Byzantine–Bulgarian war of 894–896

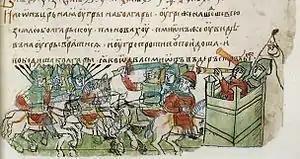
A depiction of a battle during the Byzantine–Bulgarian war of 894–896, "Radziwiłł Chronicle"

The war ended with a peace treaty which confirmed the Bulgarian domination on the Balkans, restored the status of Bulgaria as a most favoured nation, abolished the commercial restrictions and obliged the Byzantine Empire to pay annual tribute. Under the treaty, the Byzantines also ceded an area between the Black Sea and Strandzha to Bulgaria. In exchange, the Bulgarians released the captured Byzantine soldiers and civilians, who were allegedly 120,000. The peace treaty remained in force until Leo VI's death in 912 although Simeon I did violate it following the Sack of Thessalonica in 904, extracting further territorial concessions in Macedonia.